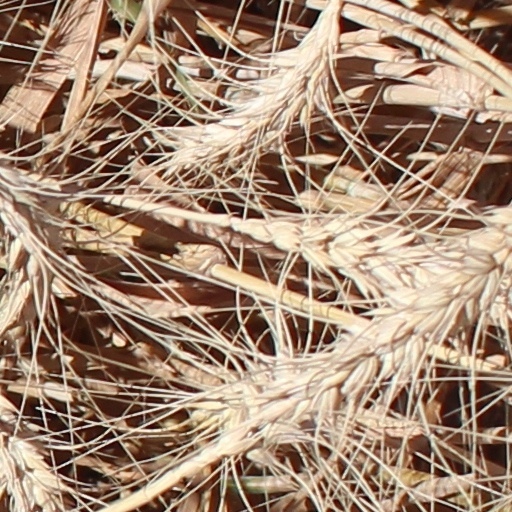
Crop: wheat